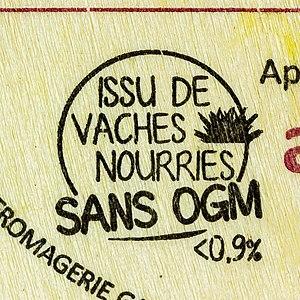
Un organisme génétiquement modifié ou OGM est un organisme vivant dont le patrimoine génétique a été modifié par l'intervention humaine. Selon les définitions européennes, ces modifications doivent être issues du génie génétique. La définition américaine inclut également les modifications issues de la sélection artificielle. Le génie génétique permet de modifier des organismes par transgénèse, c’est-à-dire l'insertion dans le génome d’un ou de plusieurs nouveaux gènes. Un « organisme transgénique », terme qui désigne les organismes qui contiennent dans leur génome des gènes « étrangers », est donc toujours un organisme génétiquement modifié, l'inverse n'étant pas toujours vrai. La mise en œuvre de transgénèses permet un transfert de gènes héritables entre espèces évolutivement plus ou moins séparées mais aussi de transférer des gènes entre espèces proches quand les techniques de croisement classique ont échoué.
La réglementation des organismes génétiquement modifiés est très variable selon les pays ; diverses mesures juridiques ont été prises dans le monde concernant la recherche, la production, la commercialisation et l'utilisation des OGM, dans leurs divers domaines d'application.